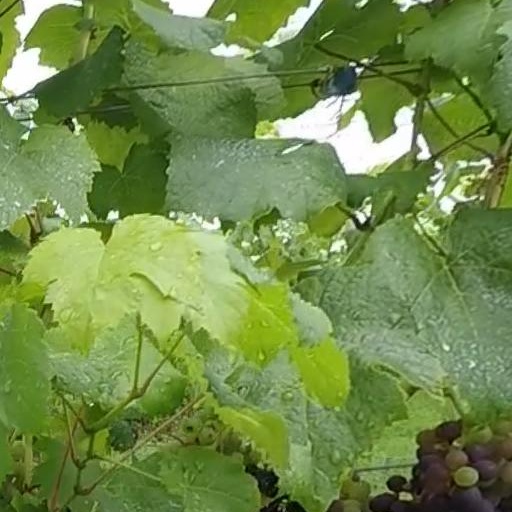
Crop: grape